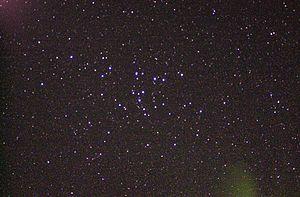
Melotte 111, également appelé l'amas d'étoiles de la Chevelure de Bérénice ou l'amas stellaire de la Chevelure, est un petit mais proche amas ouvert de notre galaxie, contenant 45 étoiles brillantes qui partagent un mouvement propre commun. Il est situé dans la constellation de la Chevelure de Bérénice.